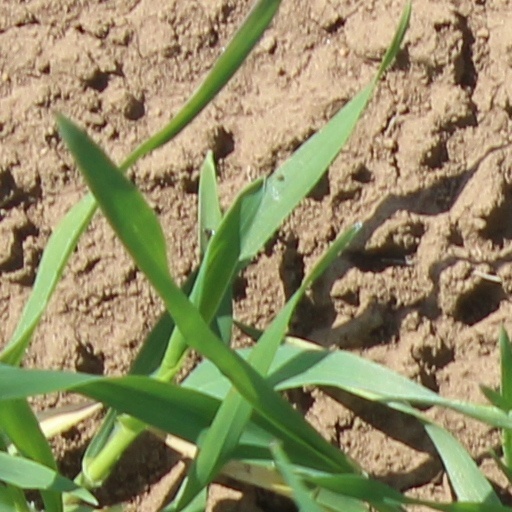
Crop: wheat